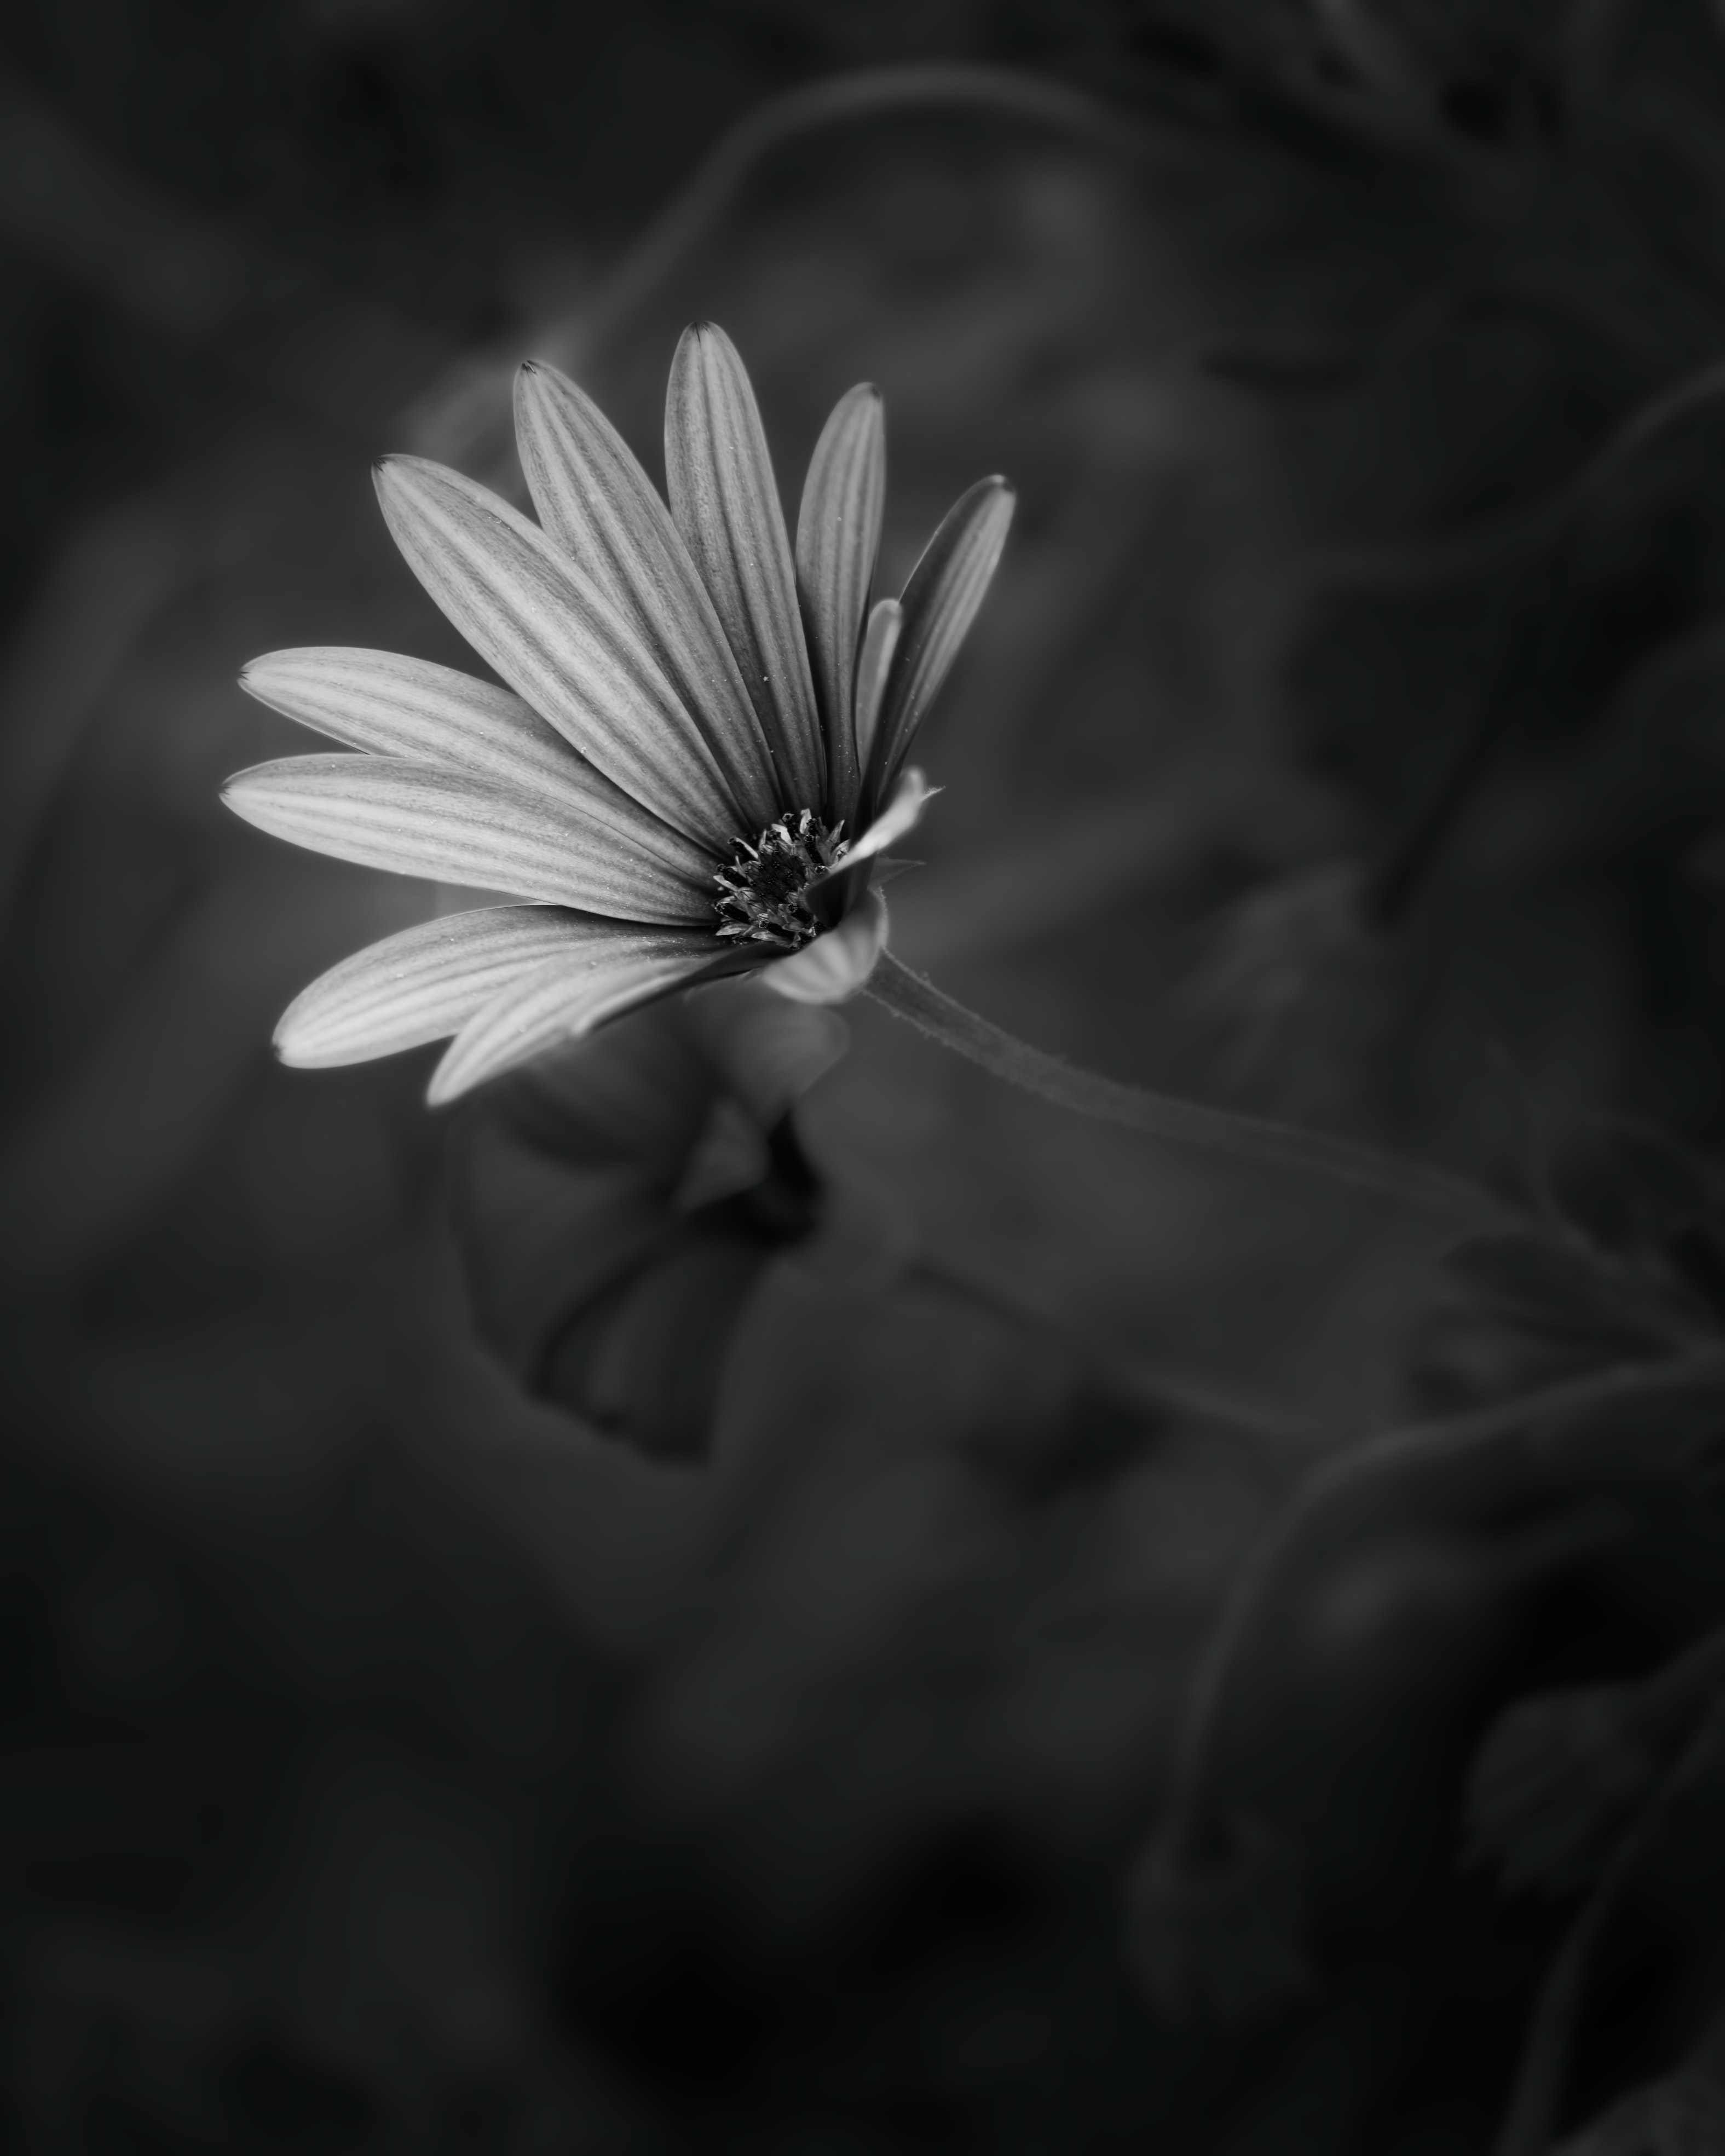
natural, flower, plant, water, petal, flash photography, grey, herbaceous plant, Tints and shades, sky, grass, flowering plant, art, annual plant, daisy family, macro photography, smile, monochrome photography, pollen, monochrome, darkness, shadow, still life photography, daisy, plant stem, cloud, wood, water lily, Pedicel, still life, landscape, wildflower, asterales, oxeye daisy